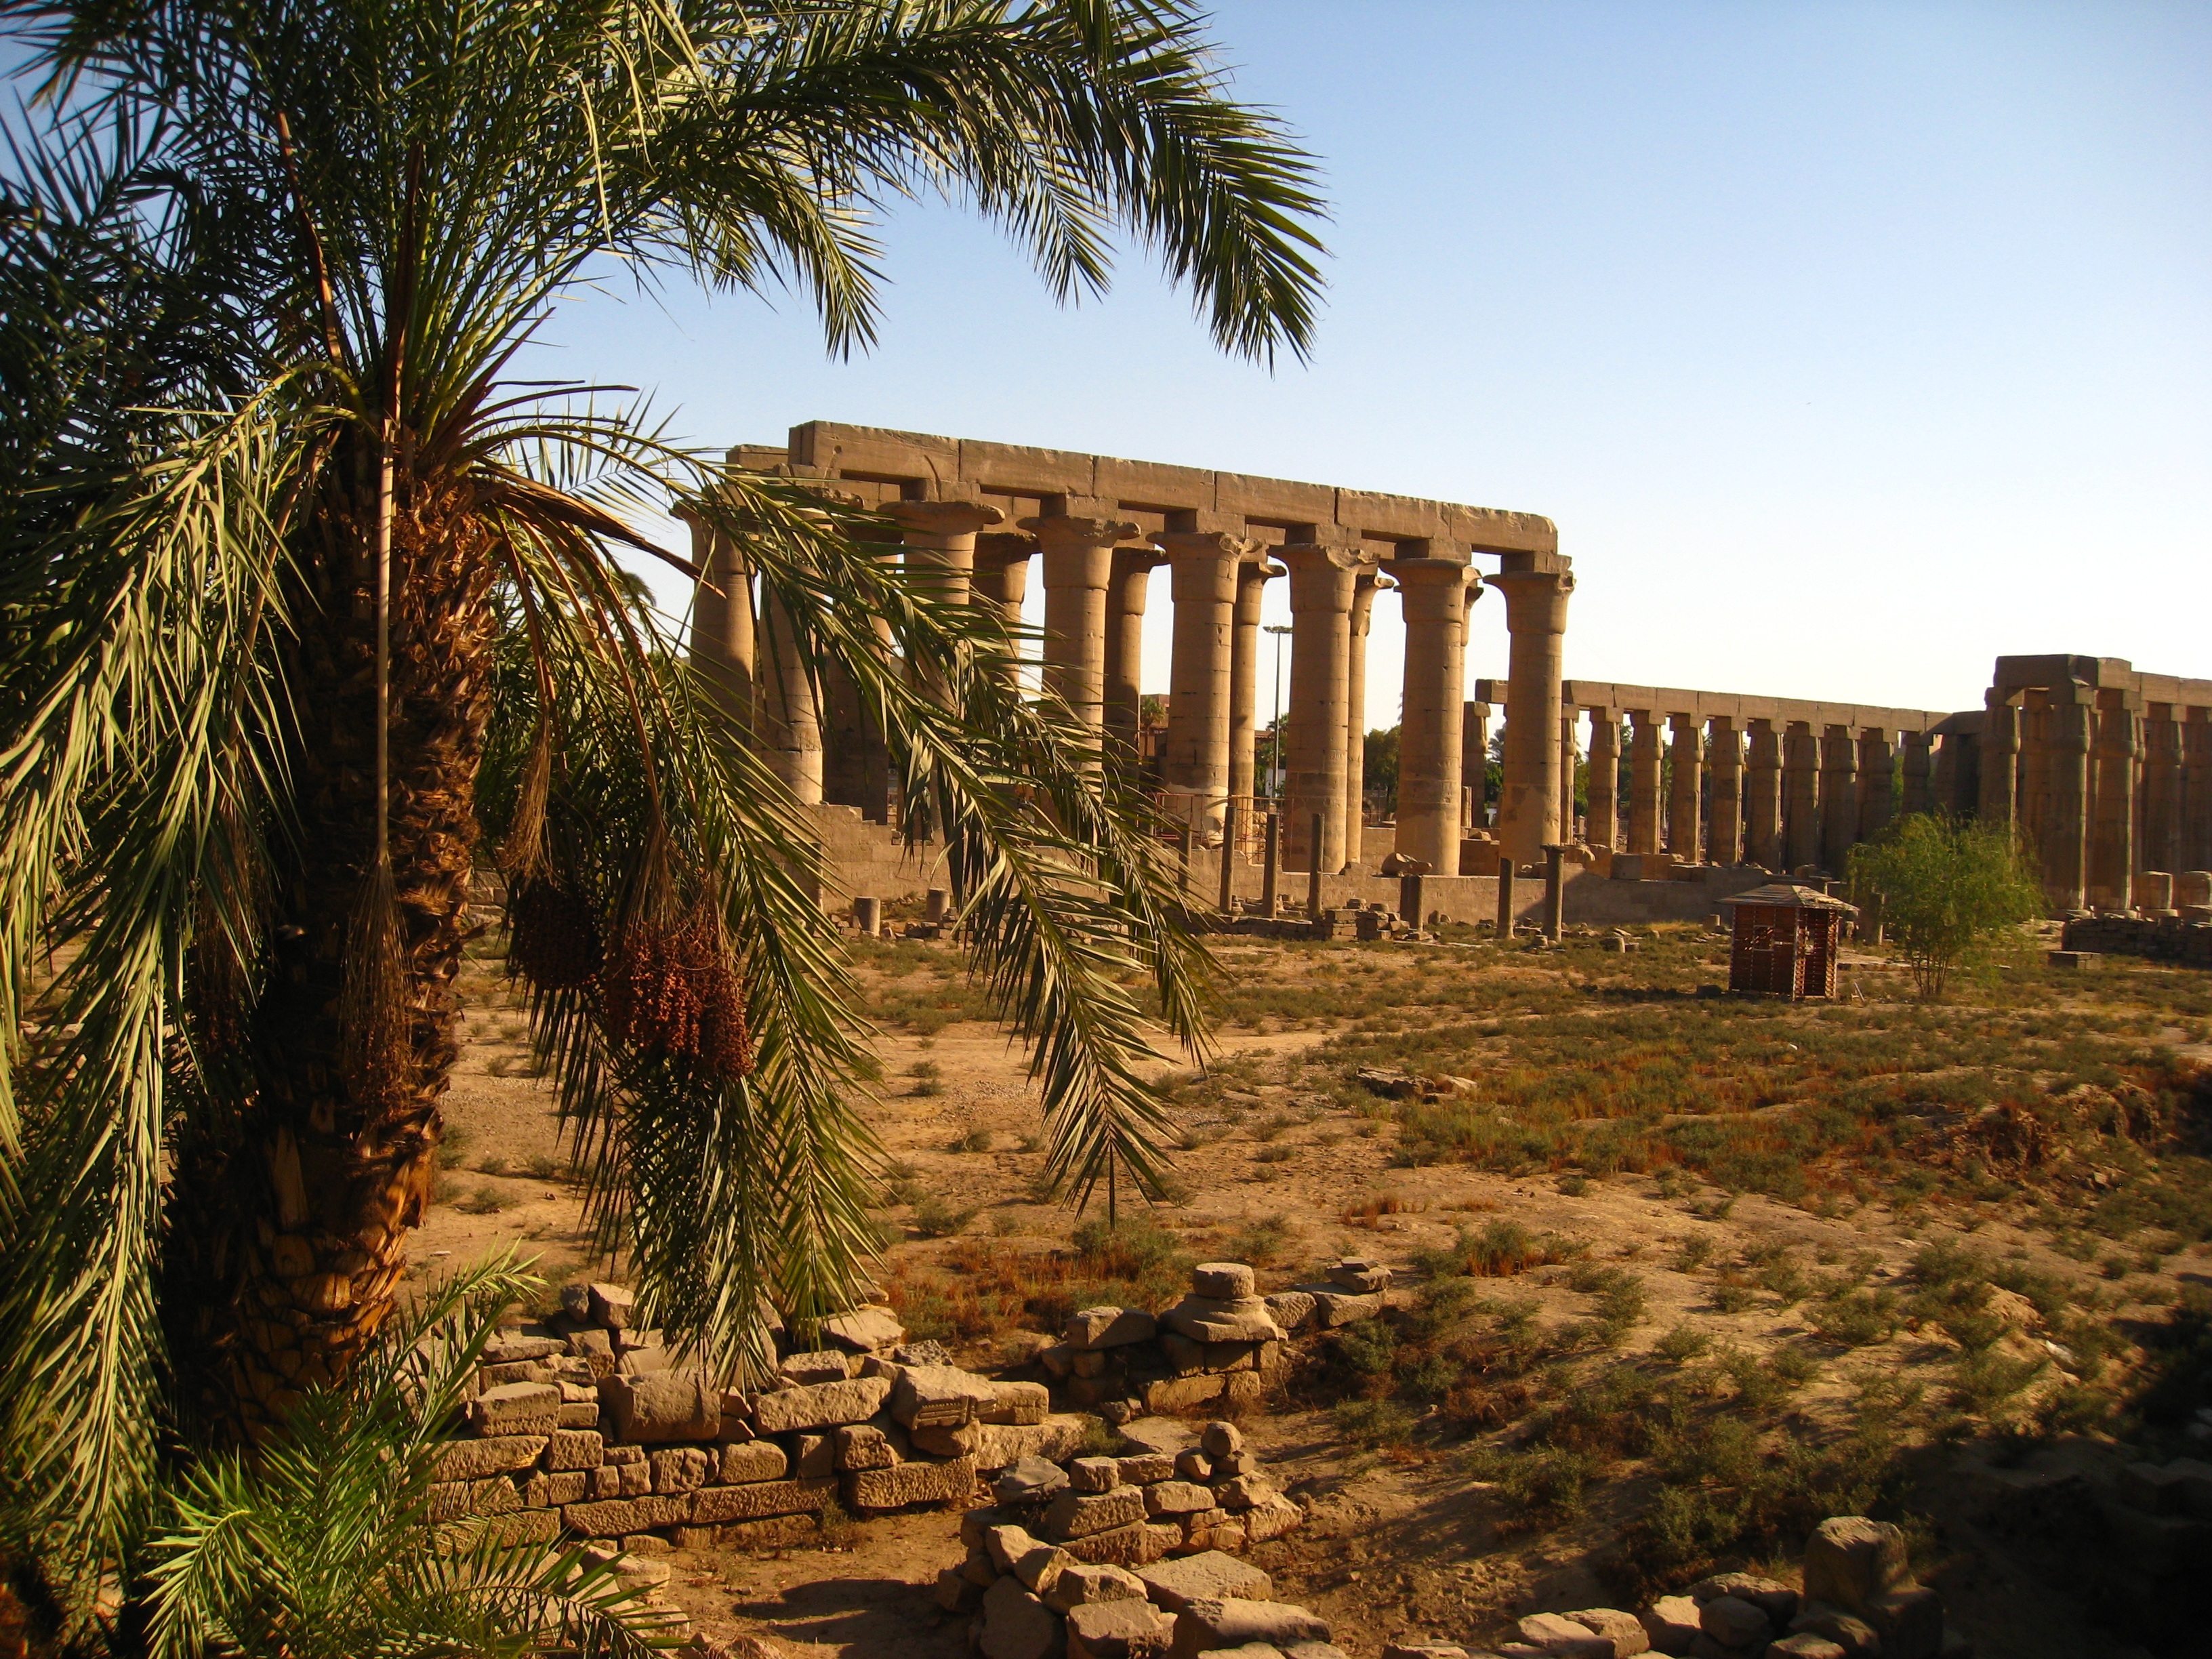
landscape, tree, arch, africa, egypt, temple, ruins, luxor, kings, nile, ancient history, arecales